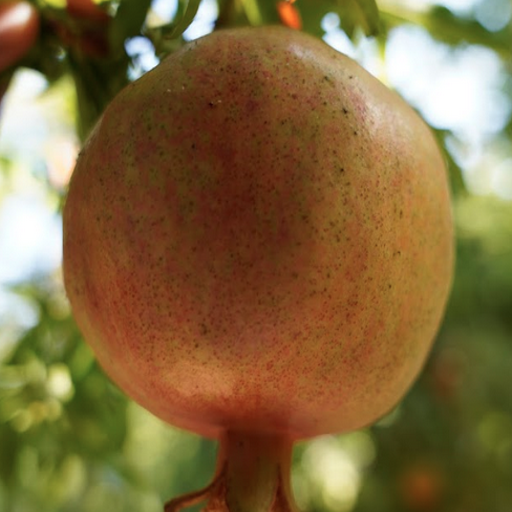
Label: Healthy